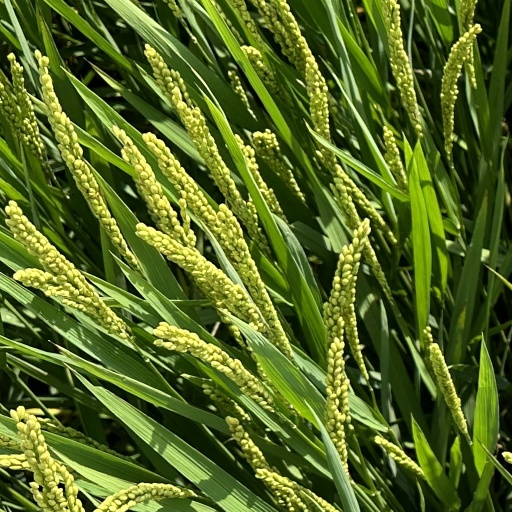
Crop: rice